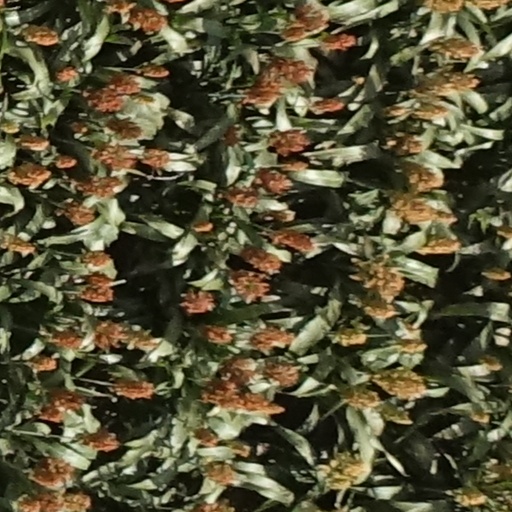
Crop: sorghum